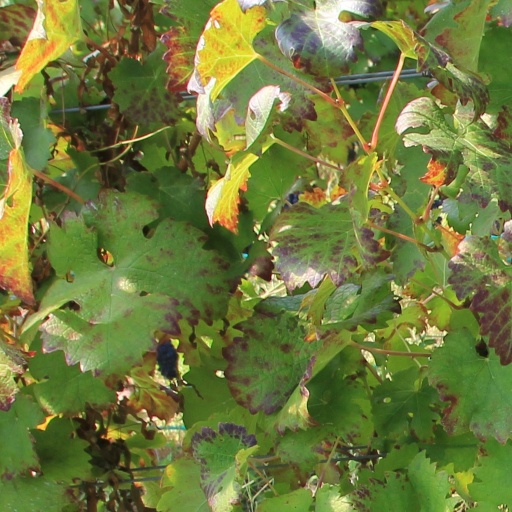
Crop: grape